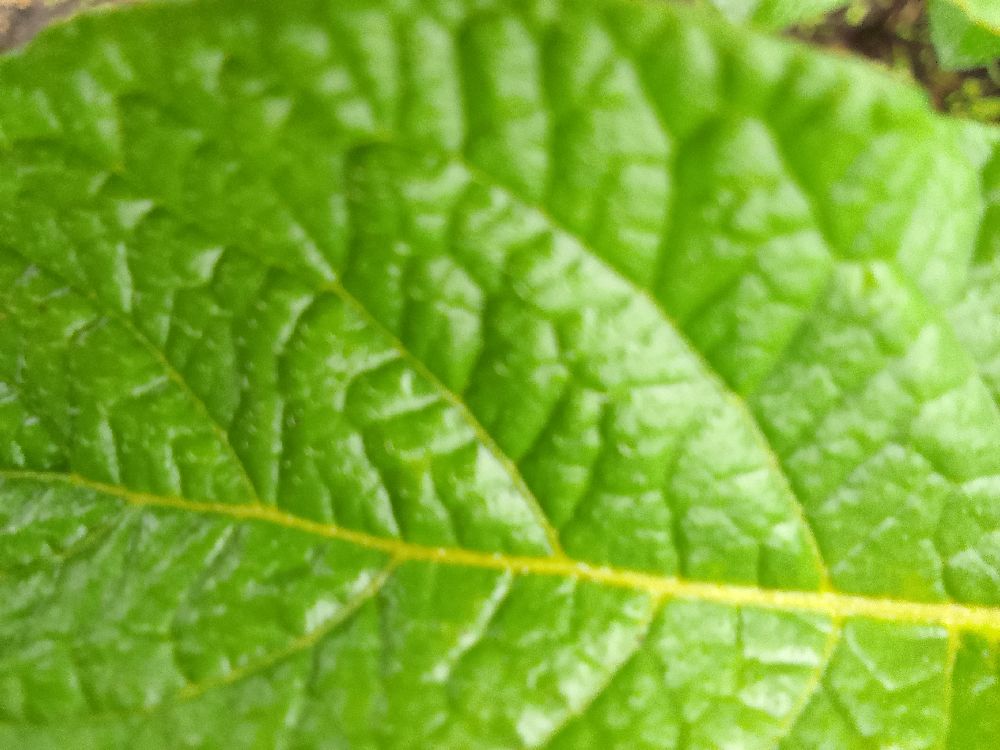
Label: Healthy